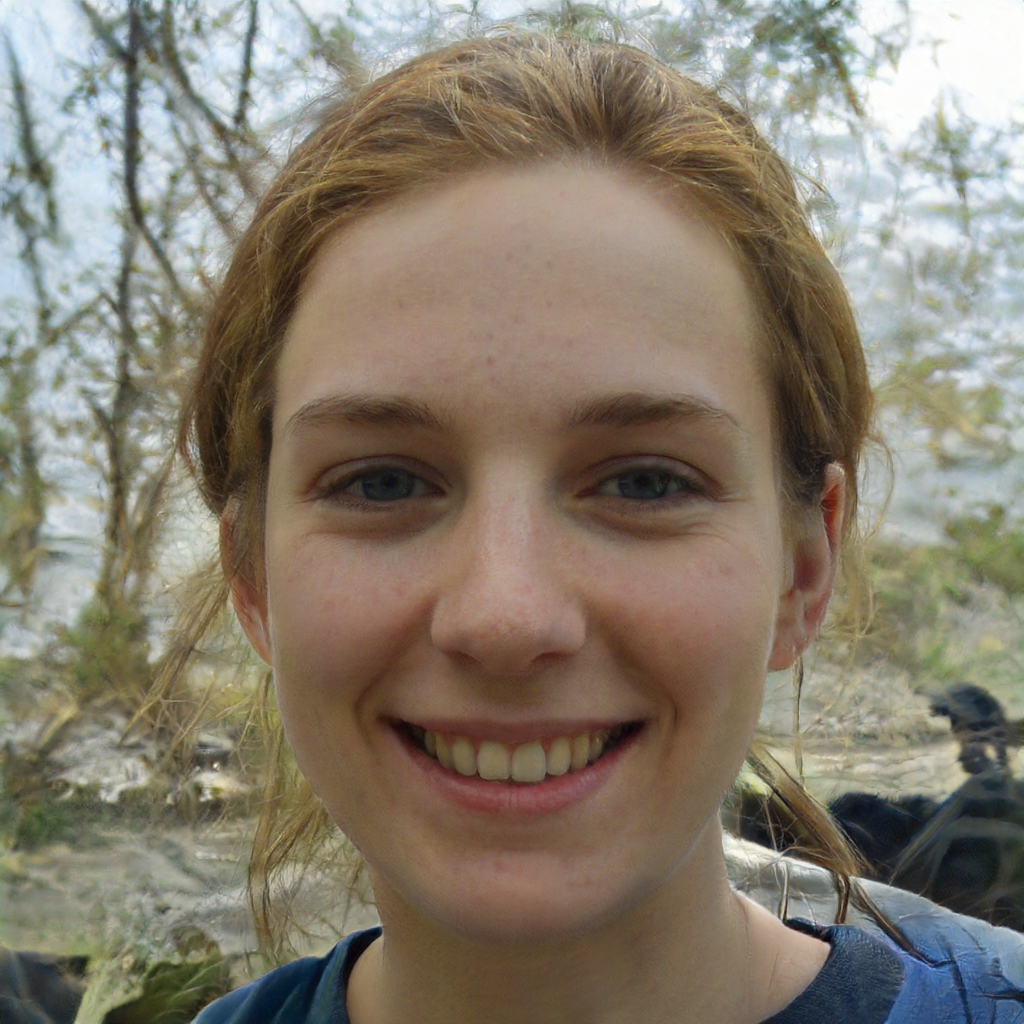
Gender: Female